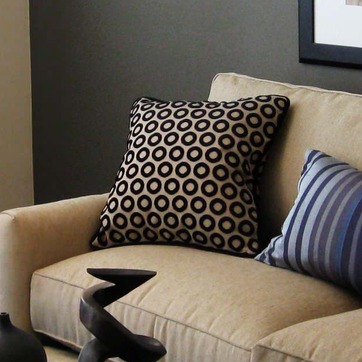
Material: fabric